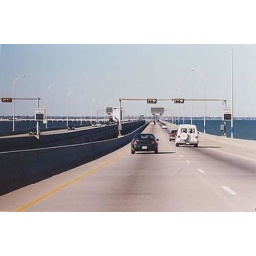
under water bridge 2